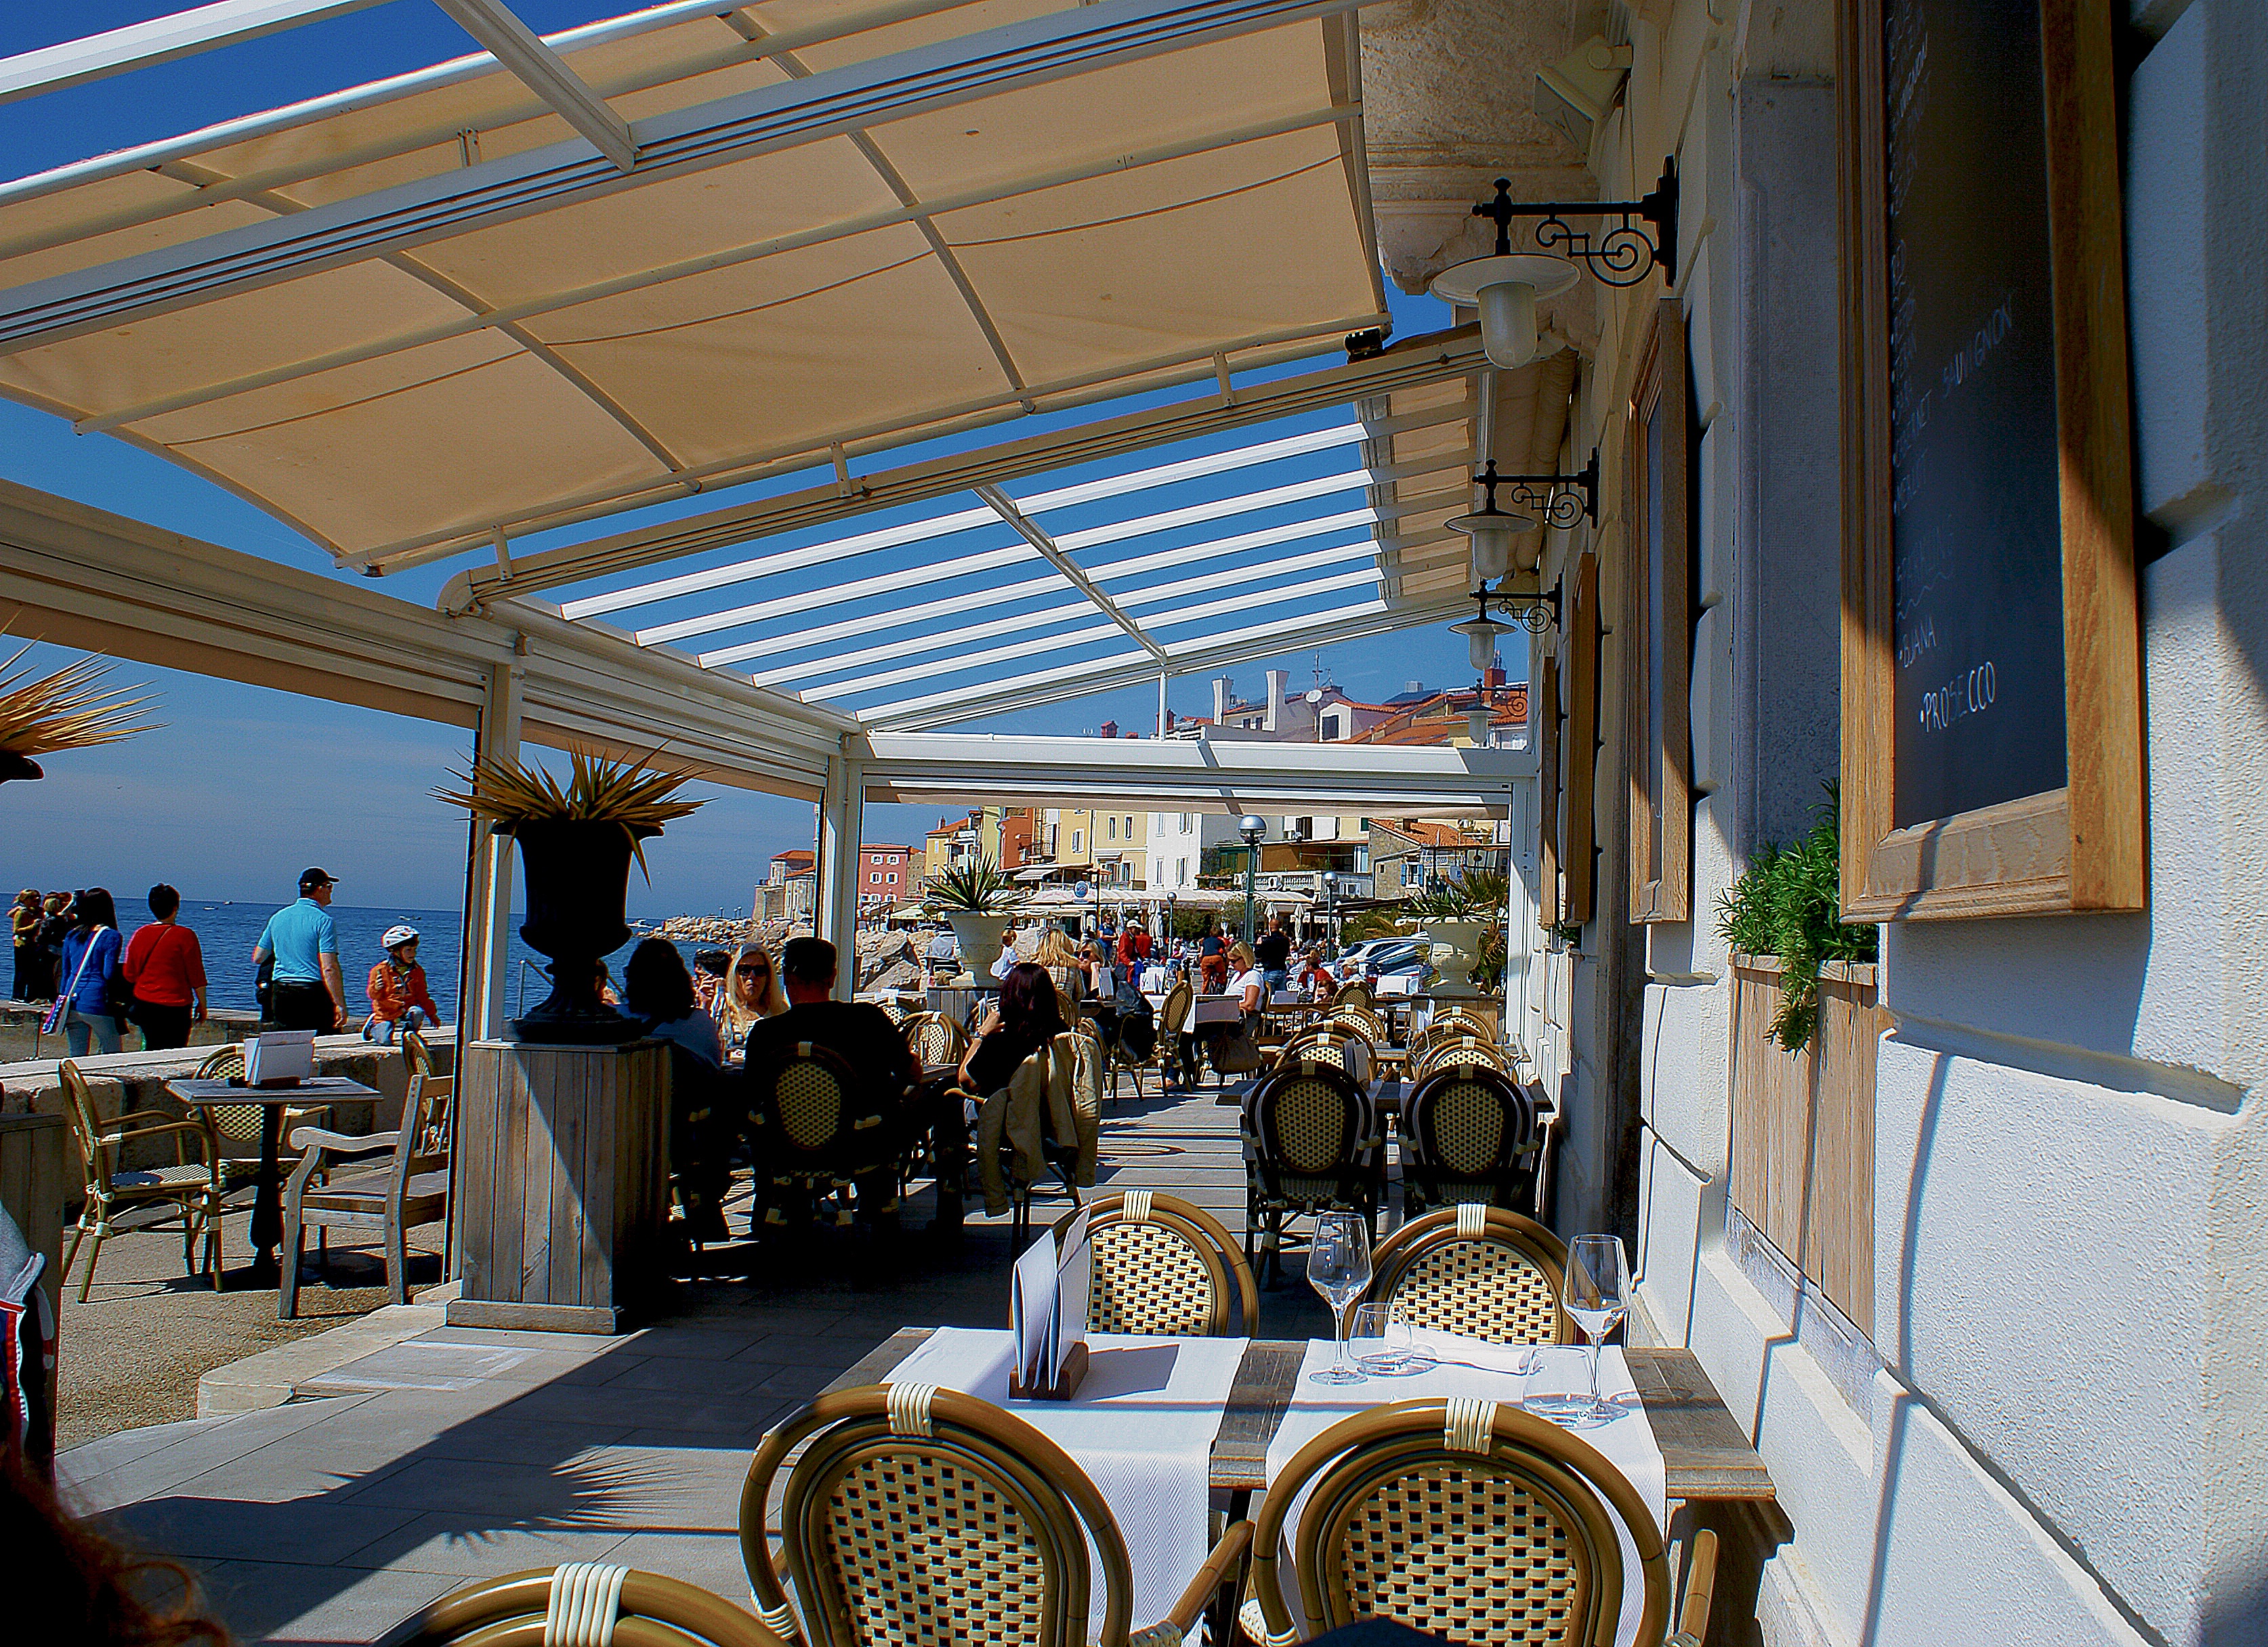
table, open, architecture, restaurant, city, travel, transport, vehicle, market, tourism, roofing, sunny, chairs, tourists, cafeteria, passenger, customers, covering, premises, pyran